Sandstone

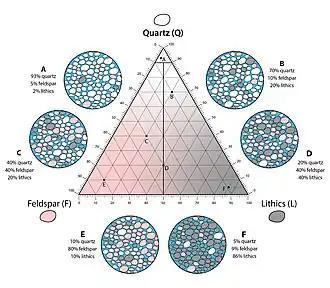
Ternary plot showing the relative abundance of quartz, feldspar, and lithic grains in a sandstone

Visual aids are diagrams that allow geologists to interpret different characteristics of a sandstone. For example, a QFL chart can be marked with a provenance model that shows the likely tectonic origin of sandstones with various compositions of framework grains. Likewise, the stage of textural maturity chart illustrates the different stages that a sandstone goes through as the degree of kinetic processing of the sediments increases.